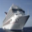
Label: ship